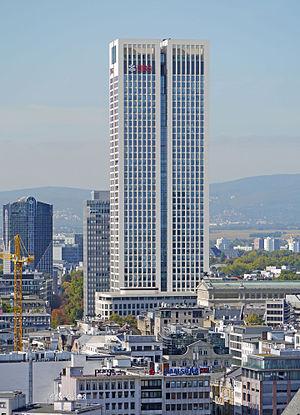
UBS est une société de services financiers dont les sièges sont à Zurich et à Bâle, en Suisse. C'est la plus grande banque de gestion de fortune dans le monde avec des actifs financiers investis de 3 607 milliards de francs suisses en 2019. Ses activités principales sont les activités de banque privée, banque d'investissement et gestion de fortune. En Suisse, elle a également des activités de banque de détail et commerciale pour lesquelles son principal concurrent est le Crédit suisse.